Leonard Stanley

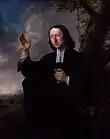
John Wesley

The Methodist minister, Charles Wesley, visited the village and preached beneath a large elm tree on Monday, 27 August 1739. The exact location of the elm tree is not recorded in his journal though oral tradition has it that the tree once stood at the junction of Church Road and Bath Road. This spot is known locally as Wesley's tump and a nearby road is named Wesley Road.